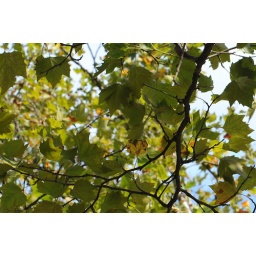
under the trees outside a shopping strip near my house